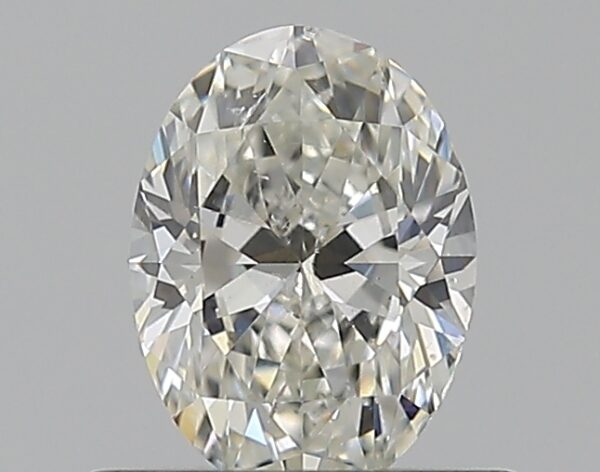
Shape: oval
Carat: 0.5
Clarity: SI2
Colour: J
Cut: GD
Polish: EX
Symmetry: VG
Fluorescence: M
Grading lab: GIA
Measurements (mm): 5.99 x 4.41 x 2.79